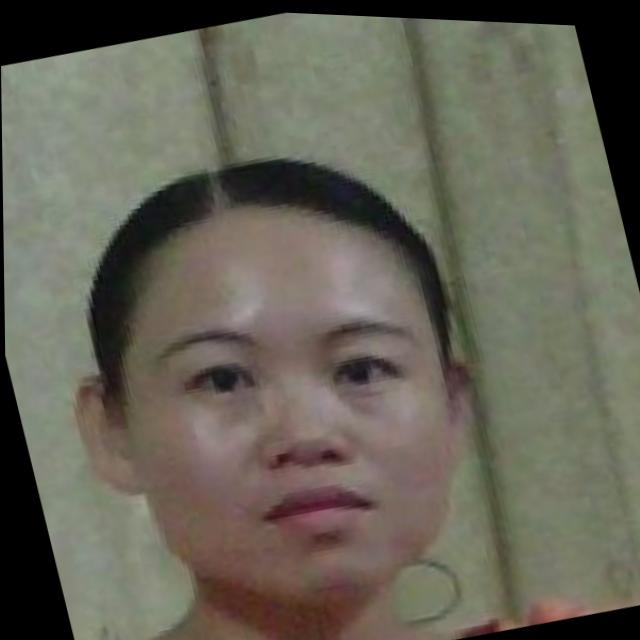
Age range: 21-44